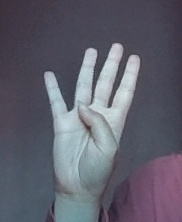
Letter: kaaf